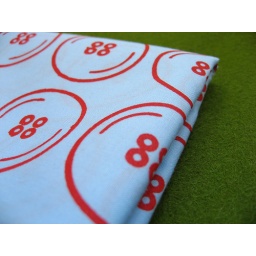
made with some of my screenprinted fabric in blue with orange ink.